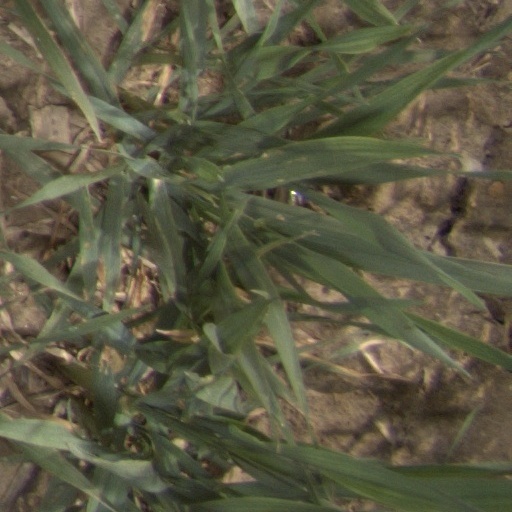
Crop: wheat